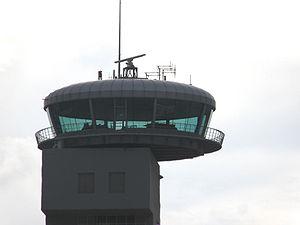
Les radiocommunications aéronautiques sont dans des bandes de fréquences du spectre radioélectrique, réservée à l'aéronautique par des traités internationaux. Elles sont utilisées pour les communications entre les pilotes et le personnel des stations au sol. Elle permet de transmettre des clairances et des informations importantes pour la sécurité de la circulation aérienne et l'efficacité de la gestion du trafic aérien.